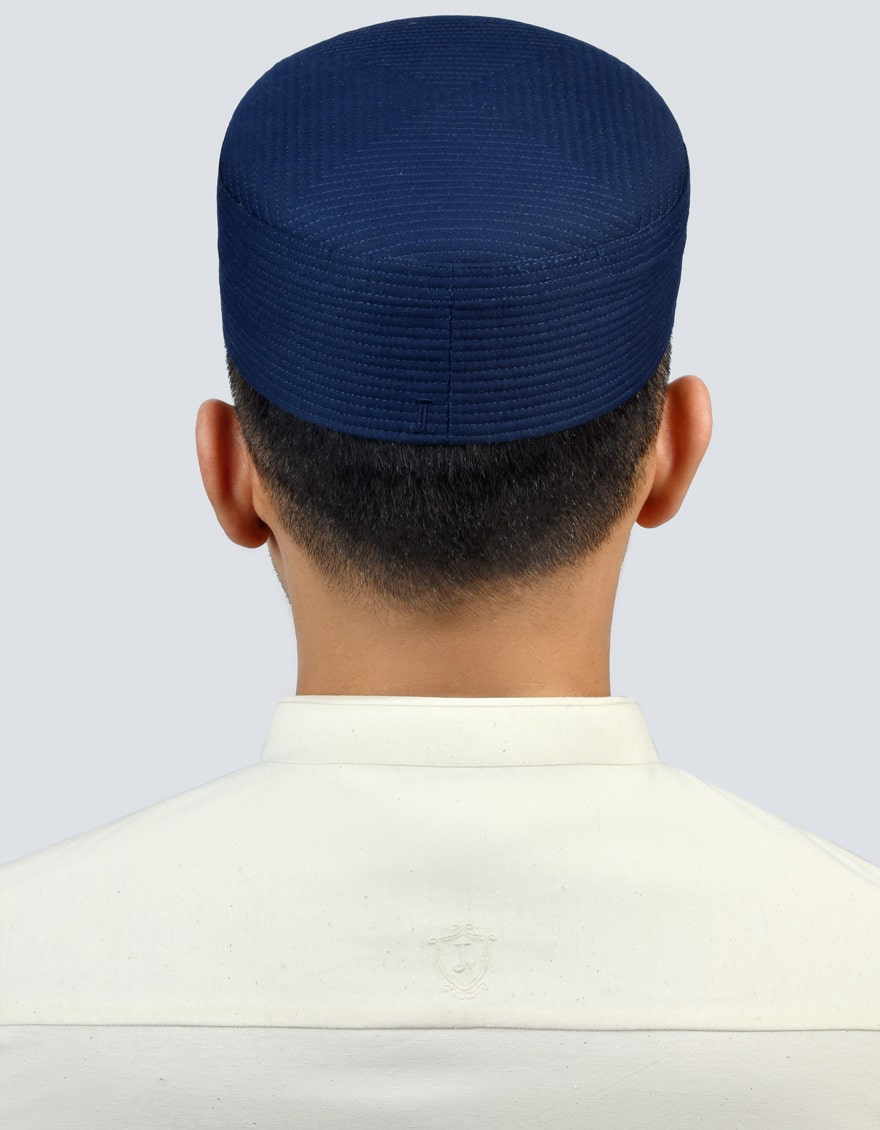
navy blue kurban hat